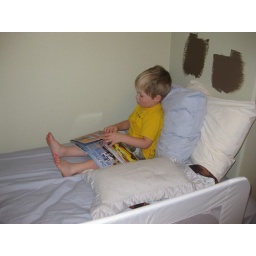
Reading by himself in his big boy bed